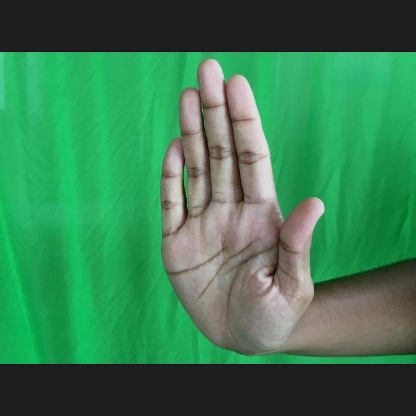
Mudra: Pathaka